The Honorary Consul (film)

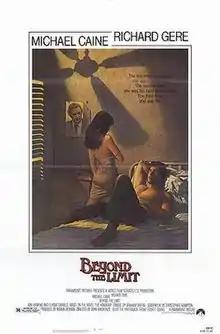
Theatrical release poster

The Honorary Consul (released in the US as "Beyond The Limit") is a 1983 British drama film directed by John Mackenzie, and starring Michael Caine, Richard Gere, Bob Hoskins and Elpidia Carrillo. It is based on the 1973 novel "The Honorary Consul" by Graham Greene.